Uranium ore

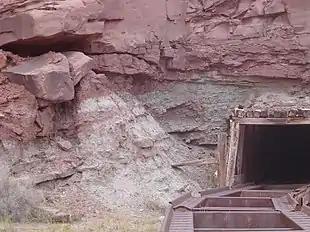
A uranium mine, near Moab, Utah. Note alternating red and white/green sandstone. This corresponds to oxidized and reduced conditions in groundwater redox chemistry. The rock forms in oxidizing conditions, and is then "bleached" to the white/green state when a reducing fluid passes through the rock. The reduced fluid can also carry uranium-bearing minerals.

Unconformity-type uranium deposits host high grades relative to other uranium deposits and include some of the largest and richest deposits known. They occur in close proximity to unconformities between relatively quartz-rich sandstones comprising the basal portion of relatively undeformed sedimentary basins and deformed metamorphic basement rocks. These sedimentary basins are typically of Proterozoic age, however some Phanerozoic examples exist.